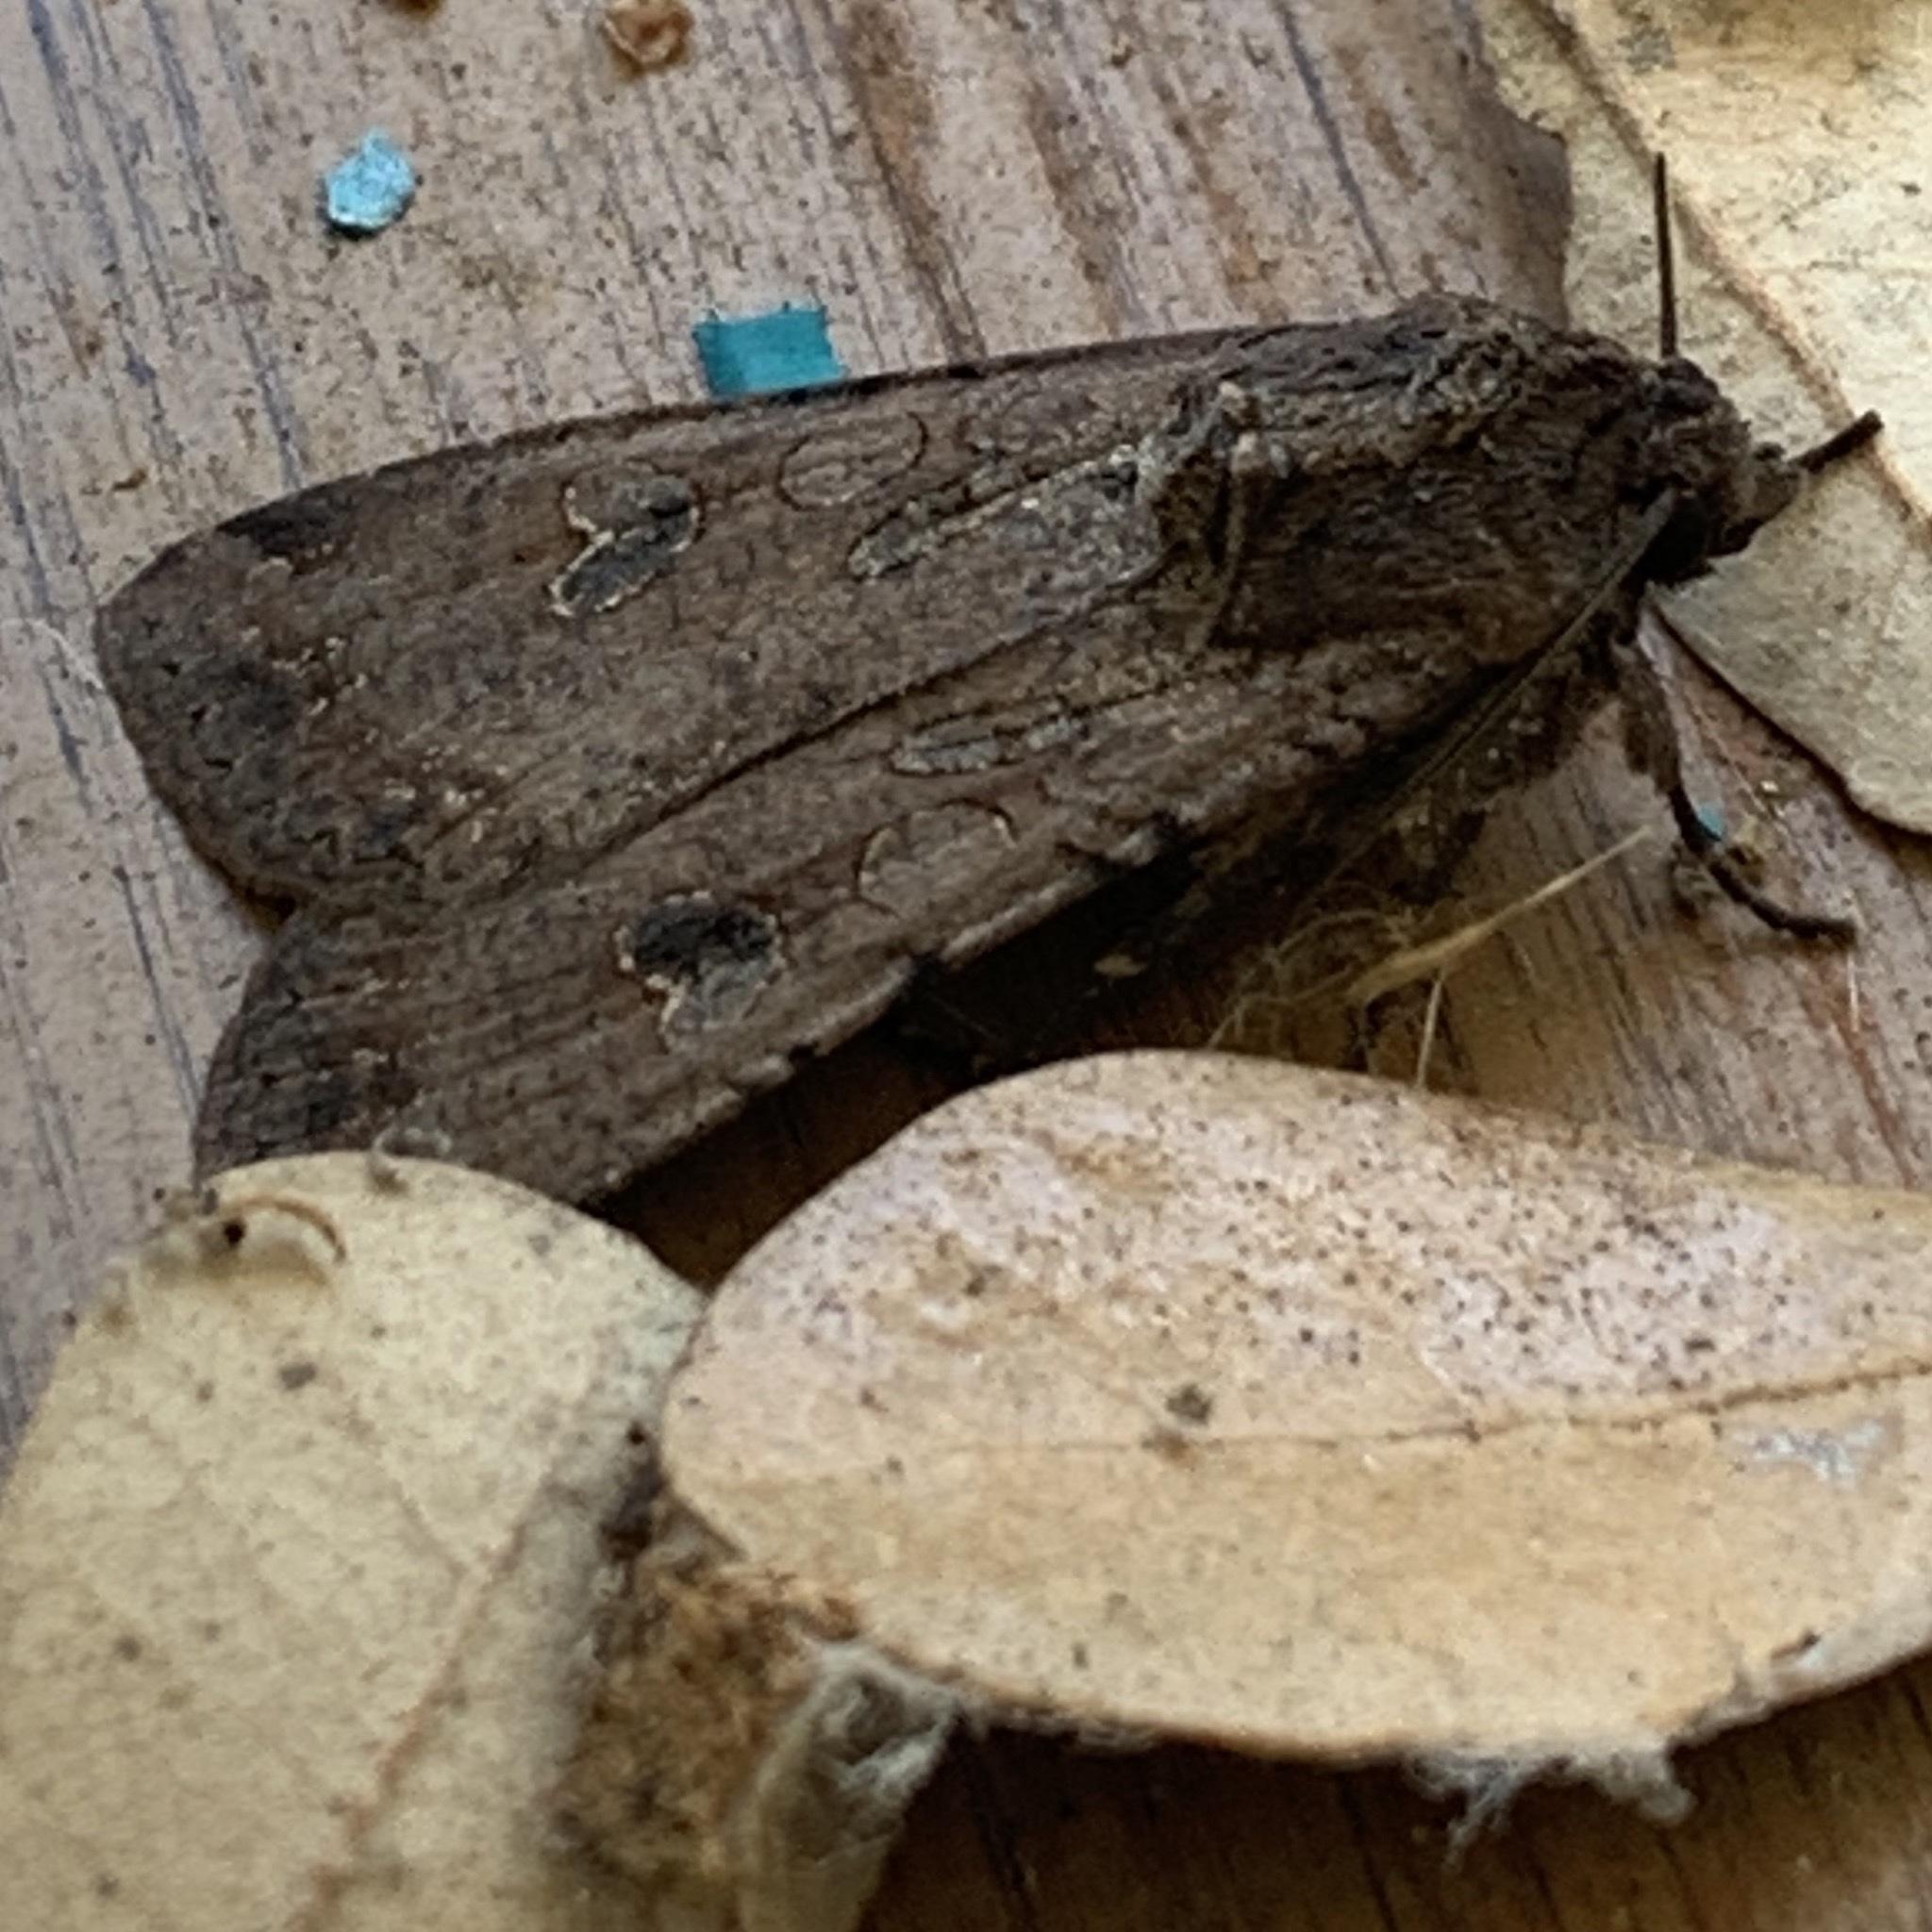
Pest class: cutworms